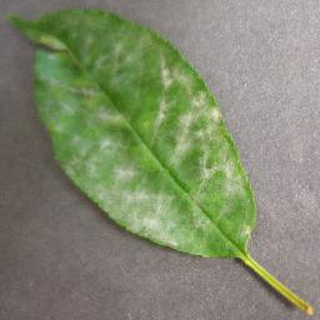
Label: cherry_powdery_mildew